Volcanogenic lake

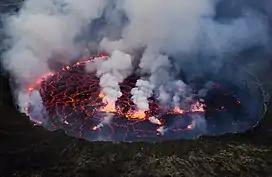
Lava lake at Mount Nyiragongo in the Democratic Republic of the Congo

These are some examples of rare lava lakes where molten lava in a volcano maintains relative equilibrium, neither rising to overflowing nor sinking to drain away.